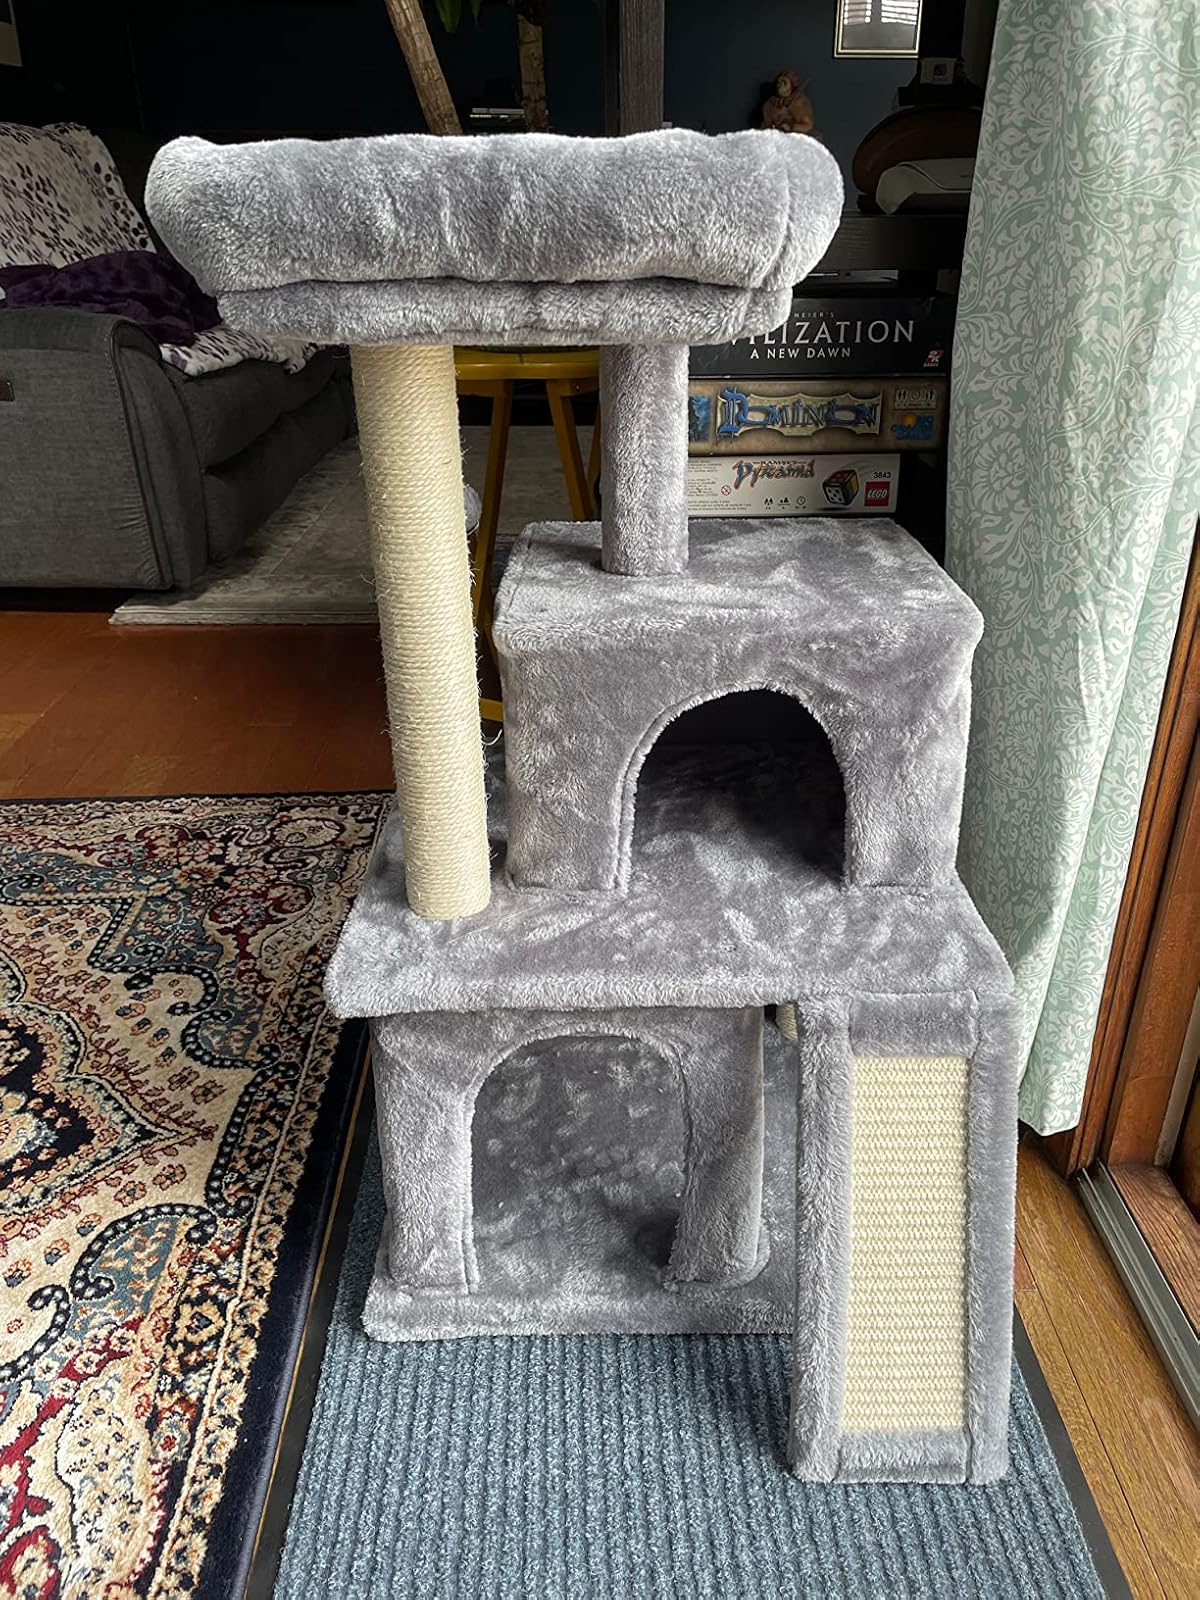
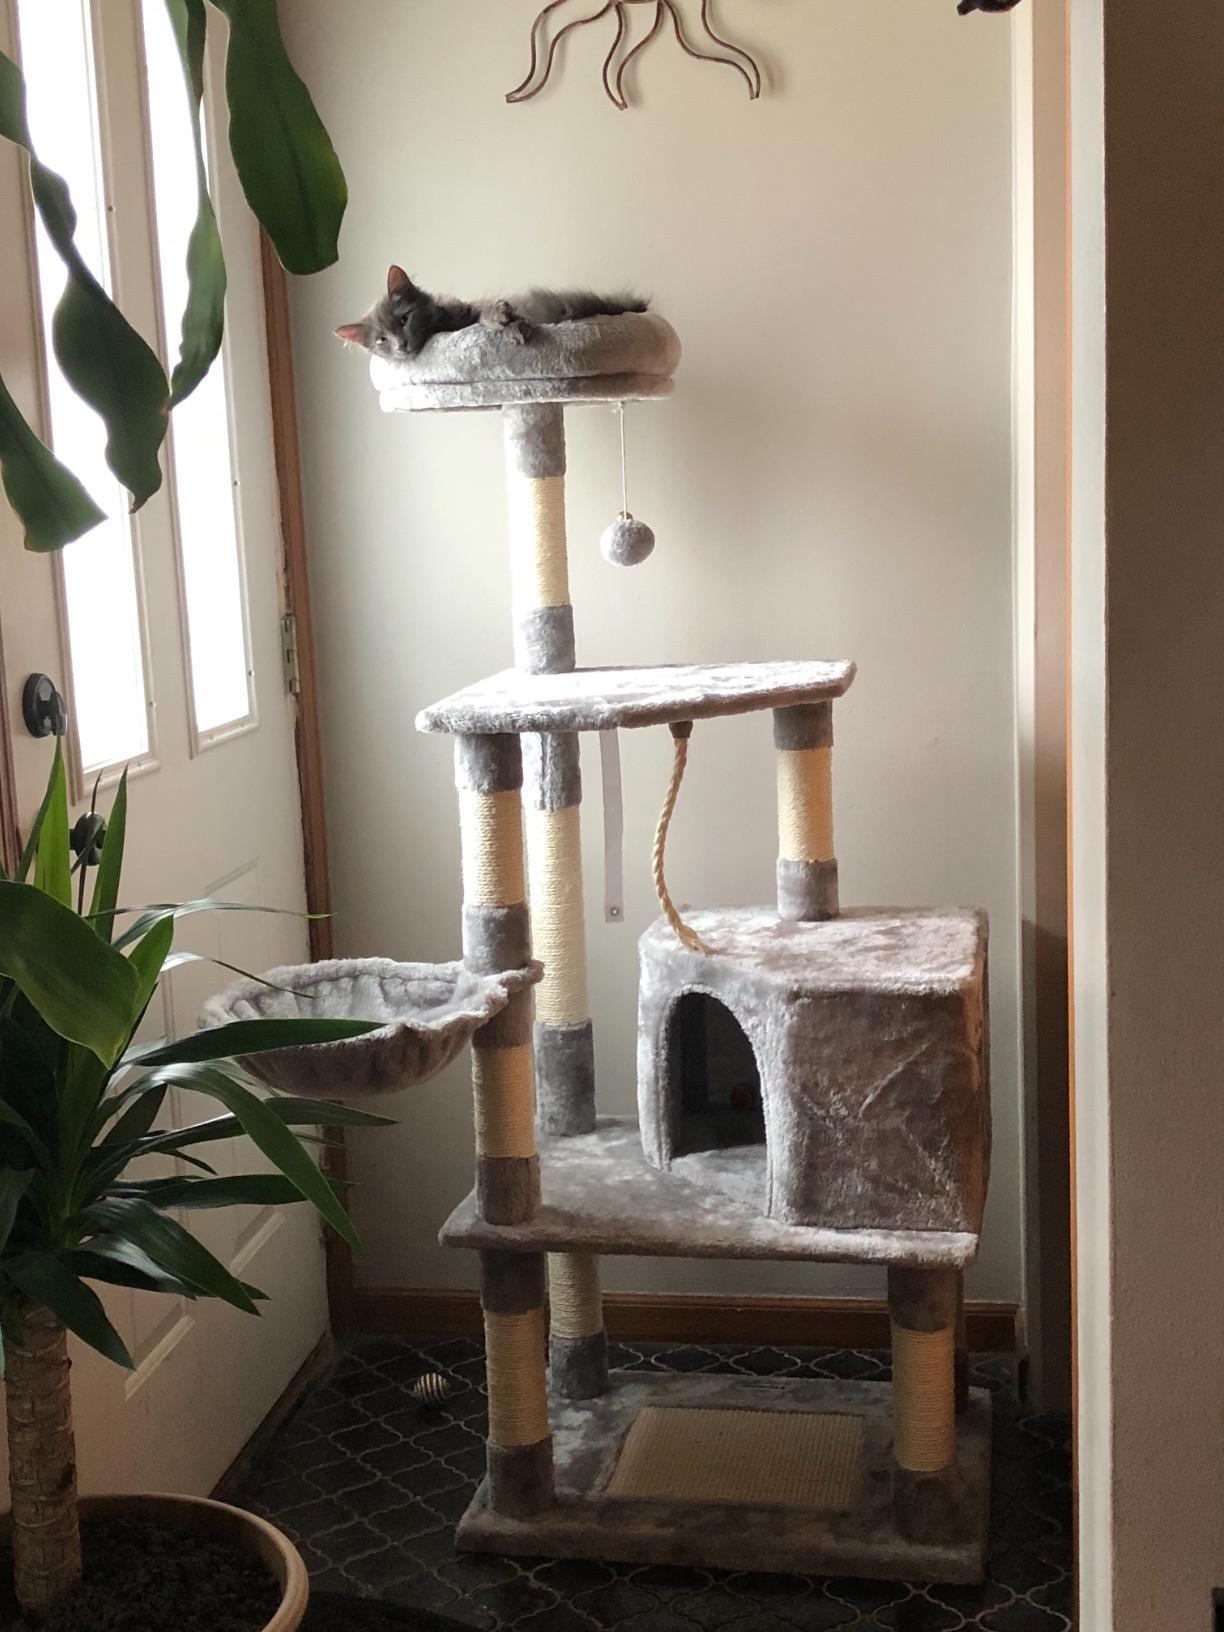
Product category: items_cat tree
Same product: no